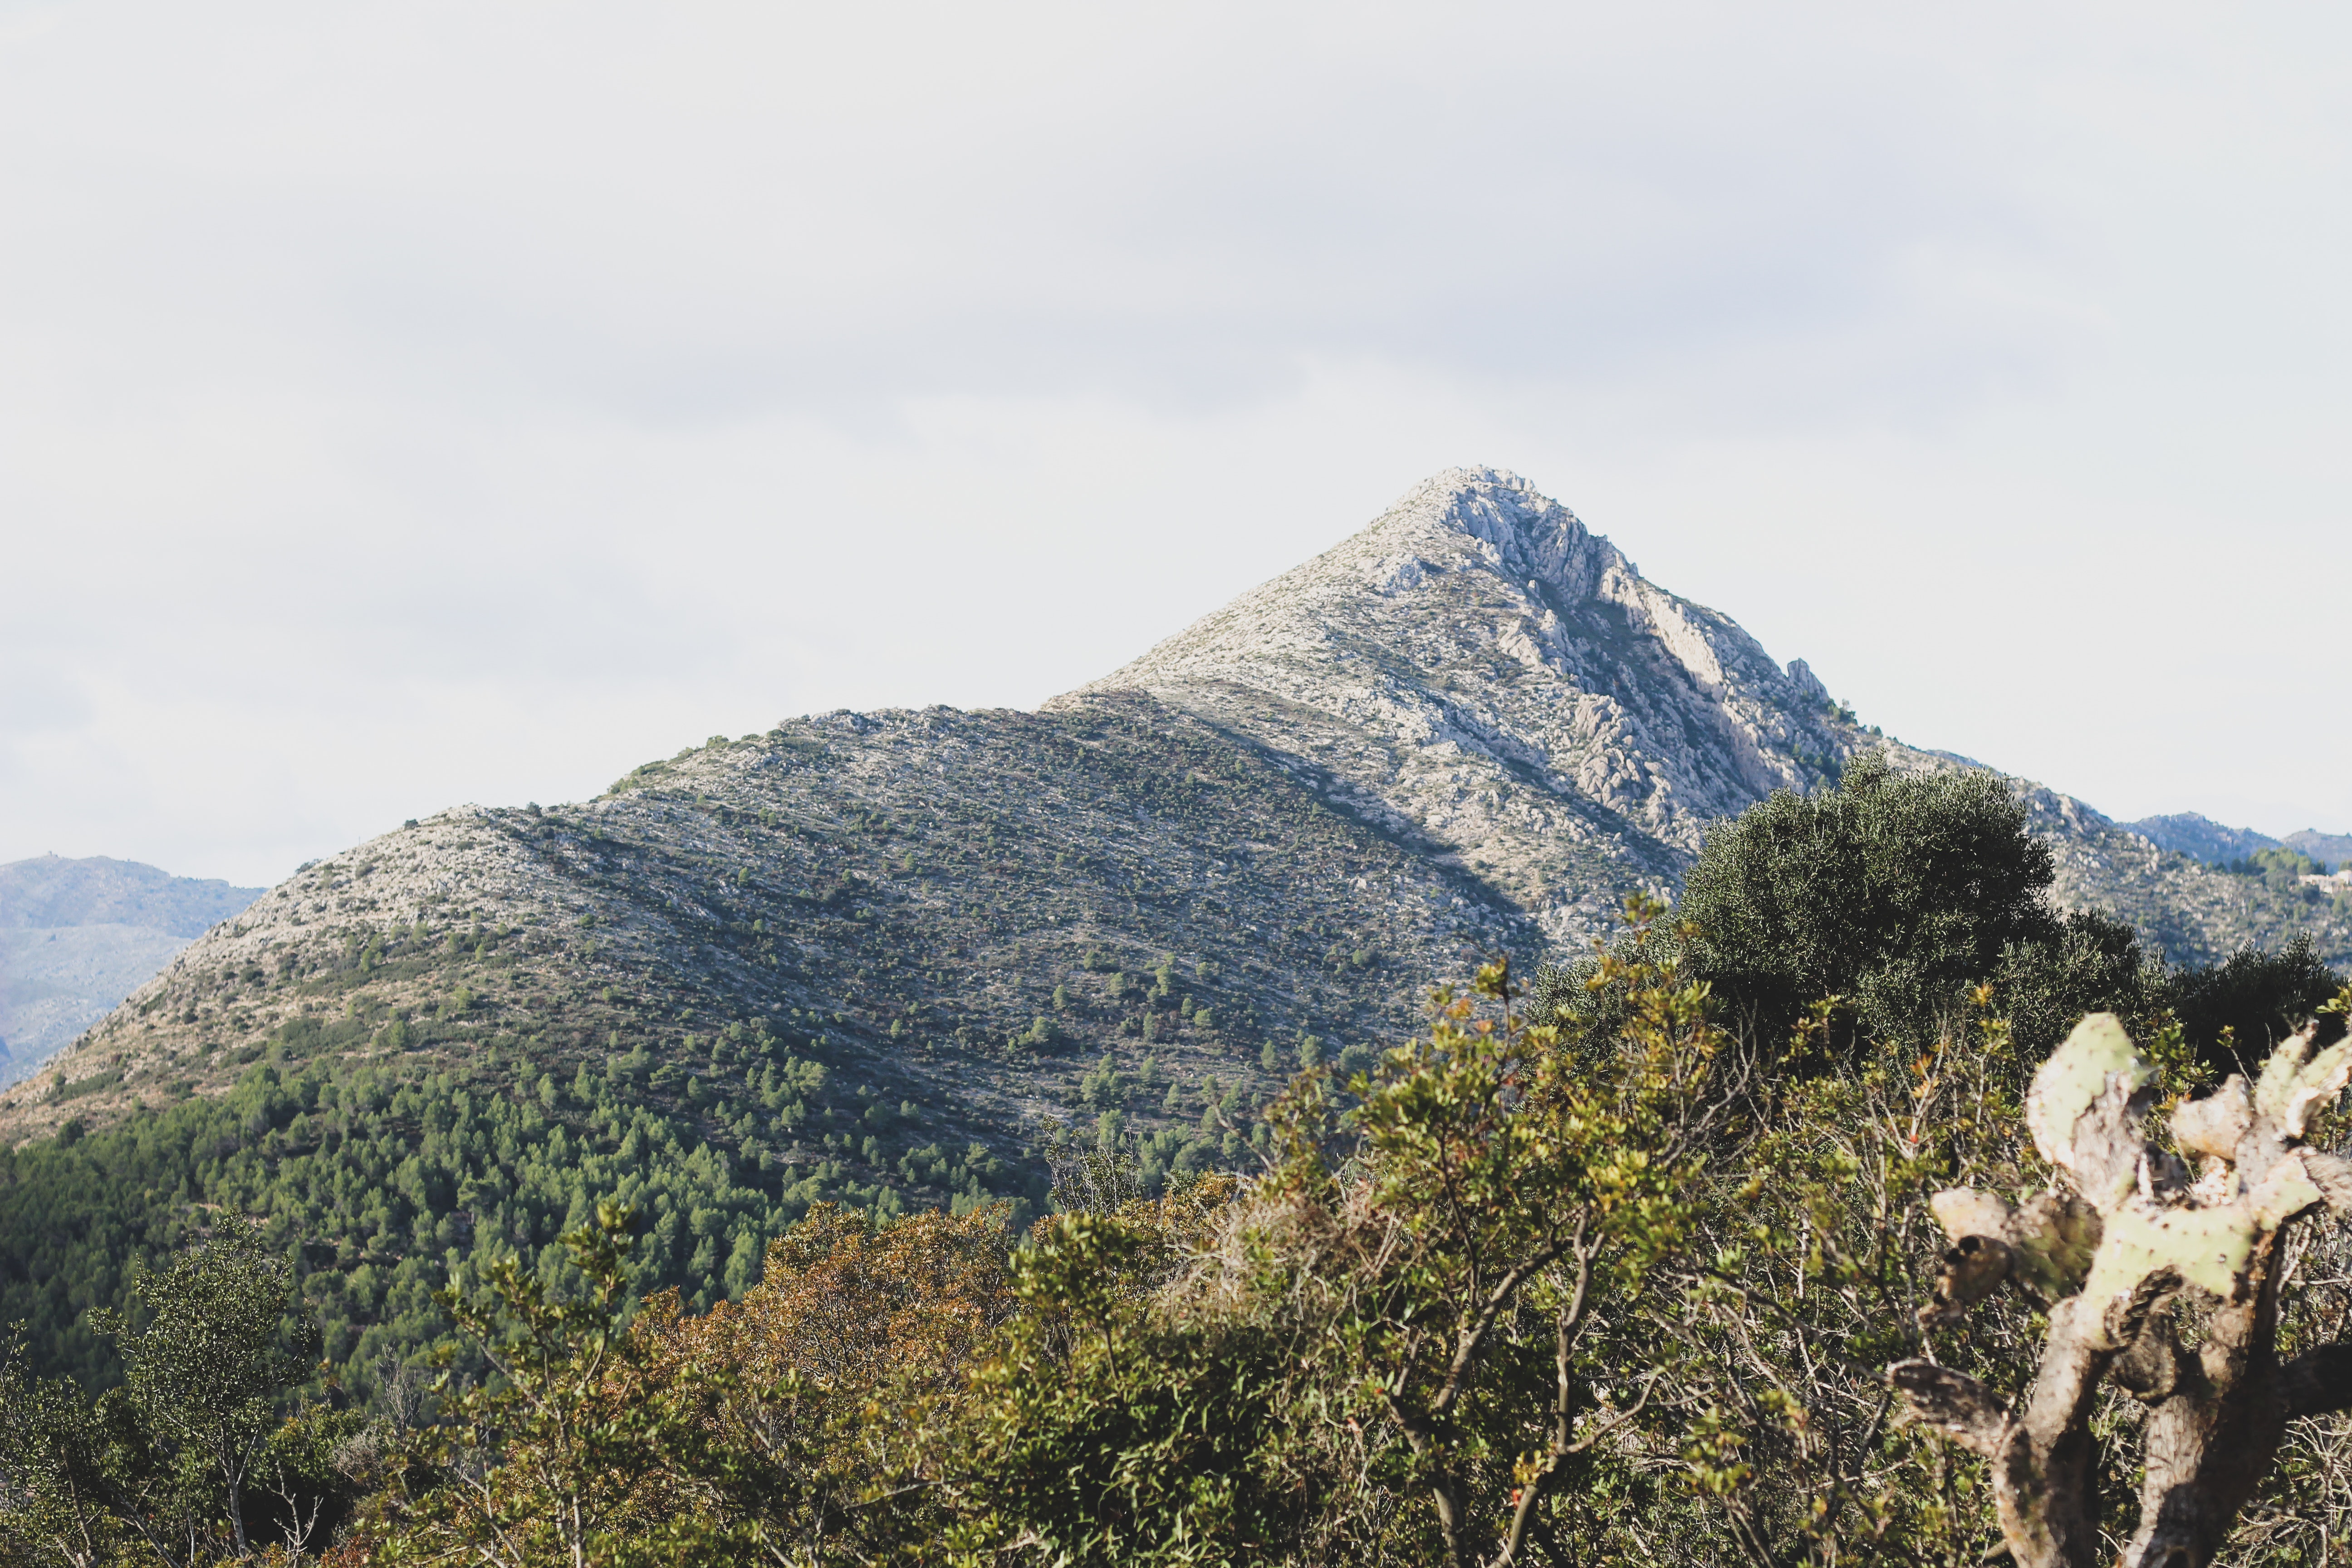
mountainous landforms, mountain, highland, vegetation, ridge, sky, mountain range, hill, wilderness, natural landscape, hill station, tree, cloud, massif, rock, fell, national park, summit, mount scenery, alps, forest, landscape, terrain, geology, road, plant community, plant, valley, chaparral, rainforest, vacation, wildflower, tourism, jungle